Nodena site

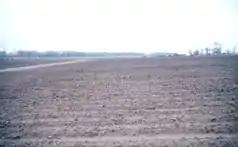
Fields at the Nodena site

The Nodena site is an archeological site east of Wilson, Arkansas, and northeast of Reverie, Tennessee, in Mississippi County, Arkansas, United States. Around 1400–1650 CE an aboriginal palisaded village existed in the Nodena area on a meander bend of the Mississippi River. The Nodena site was discovered and first documented by James K. Hampson, archaeologist and owner of the plantation on which the Nodena site is located. Artifacts from this site are on display in the Hampson Museum State Park in Wilson, Arkansas. The Nodena site is the type site for the Nodena phase, believed by many archaeologists to be the province of Pacaha visited by the Spanish explorer Hernando de Soto in 1542.